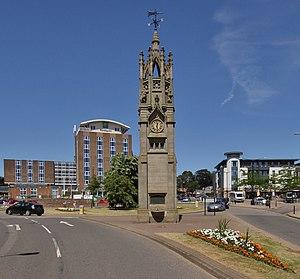
Kenilworth est une ville d'Angleterre, dans le Warwickshire. Située à 10 km au sud de Coventry et à 10 km au nord de Warwick, sa population était de 24 000 habitants en 2006.